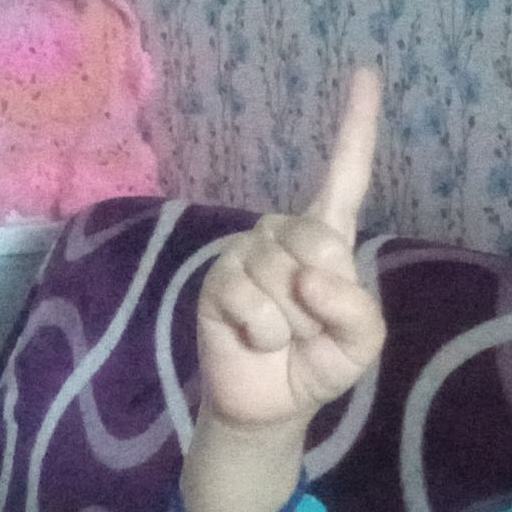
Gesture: one